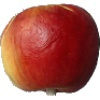
Label: red_yellow_apple